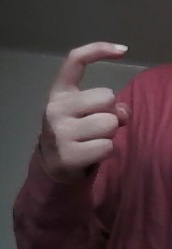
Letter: ra